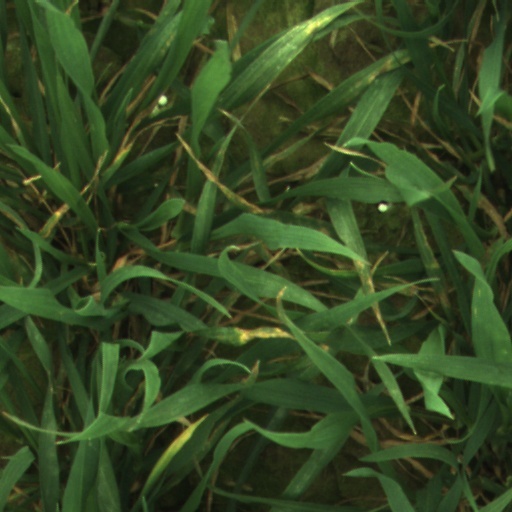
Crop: wheat